KLDC

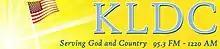
Logo when simulcasting with 95.3

Its transmitter is located on Ruby Hill in Denver. Its backup transmitter is in Westminster at the KLZ Transmitting site.